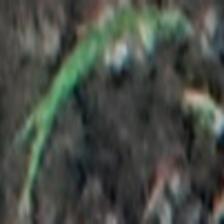
Label: single